James Hadley (potter)

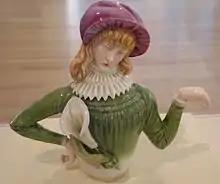

One of his most famous works was the "Aesthetic Teapot", modelled for Worcester after a design by R.W. Binns. Satirising Oscar Wilde and the aesthetic movement, it is formed as a soulful young man wearing a sunflower on one side, and lovelorn maiden with lily on the other; despite its sculptural form, it still functioned as a teapot.